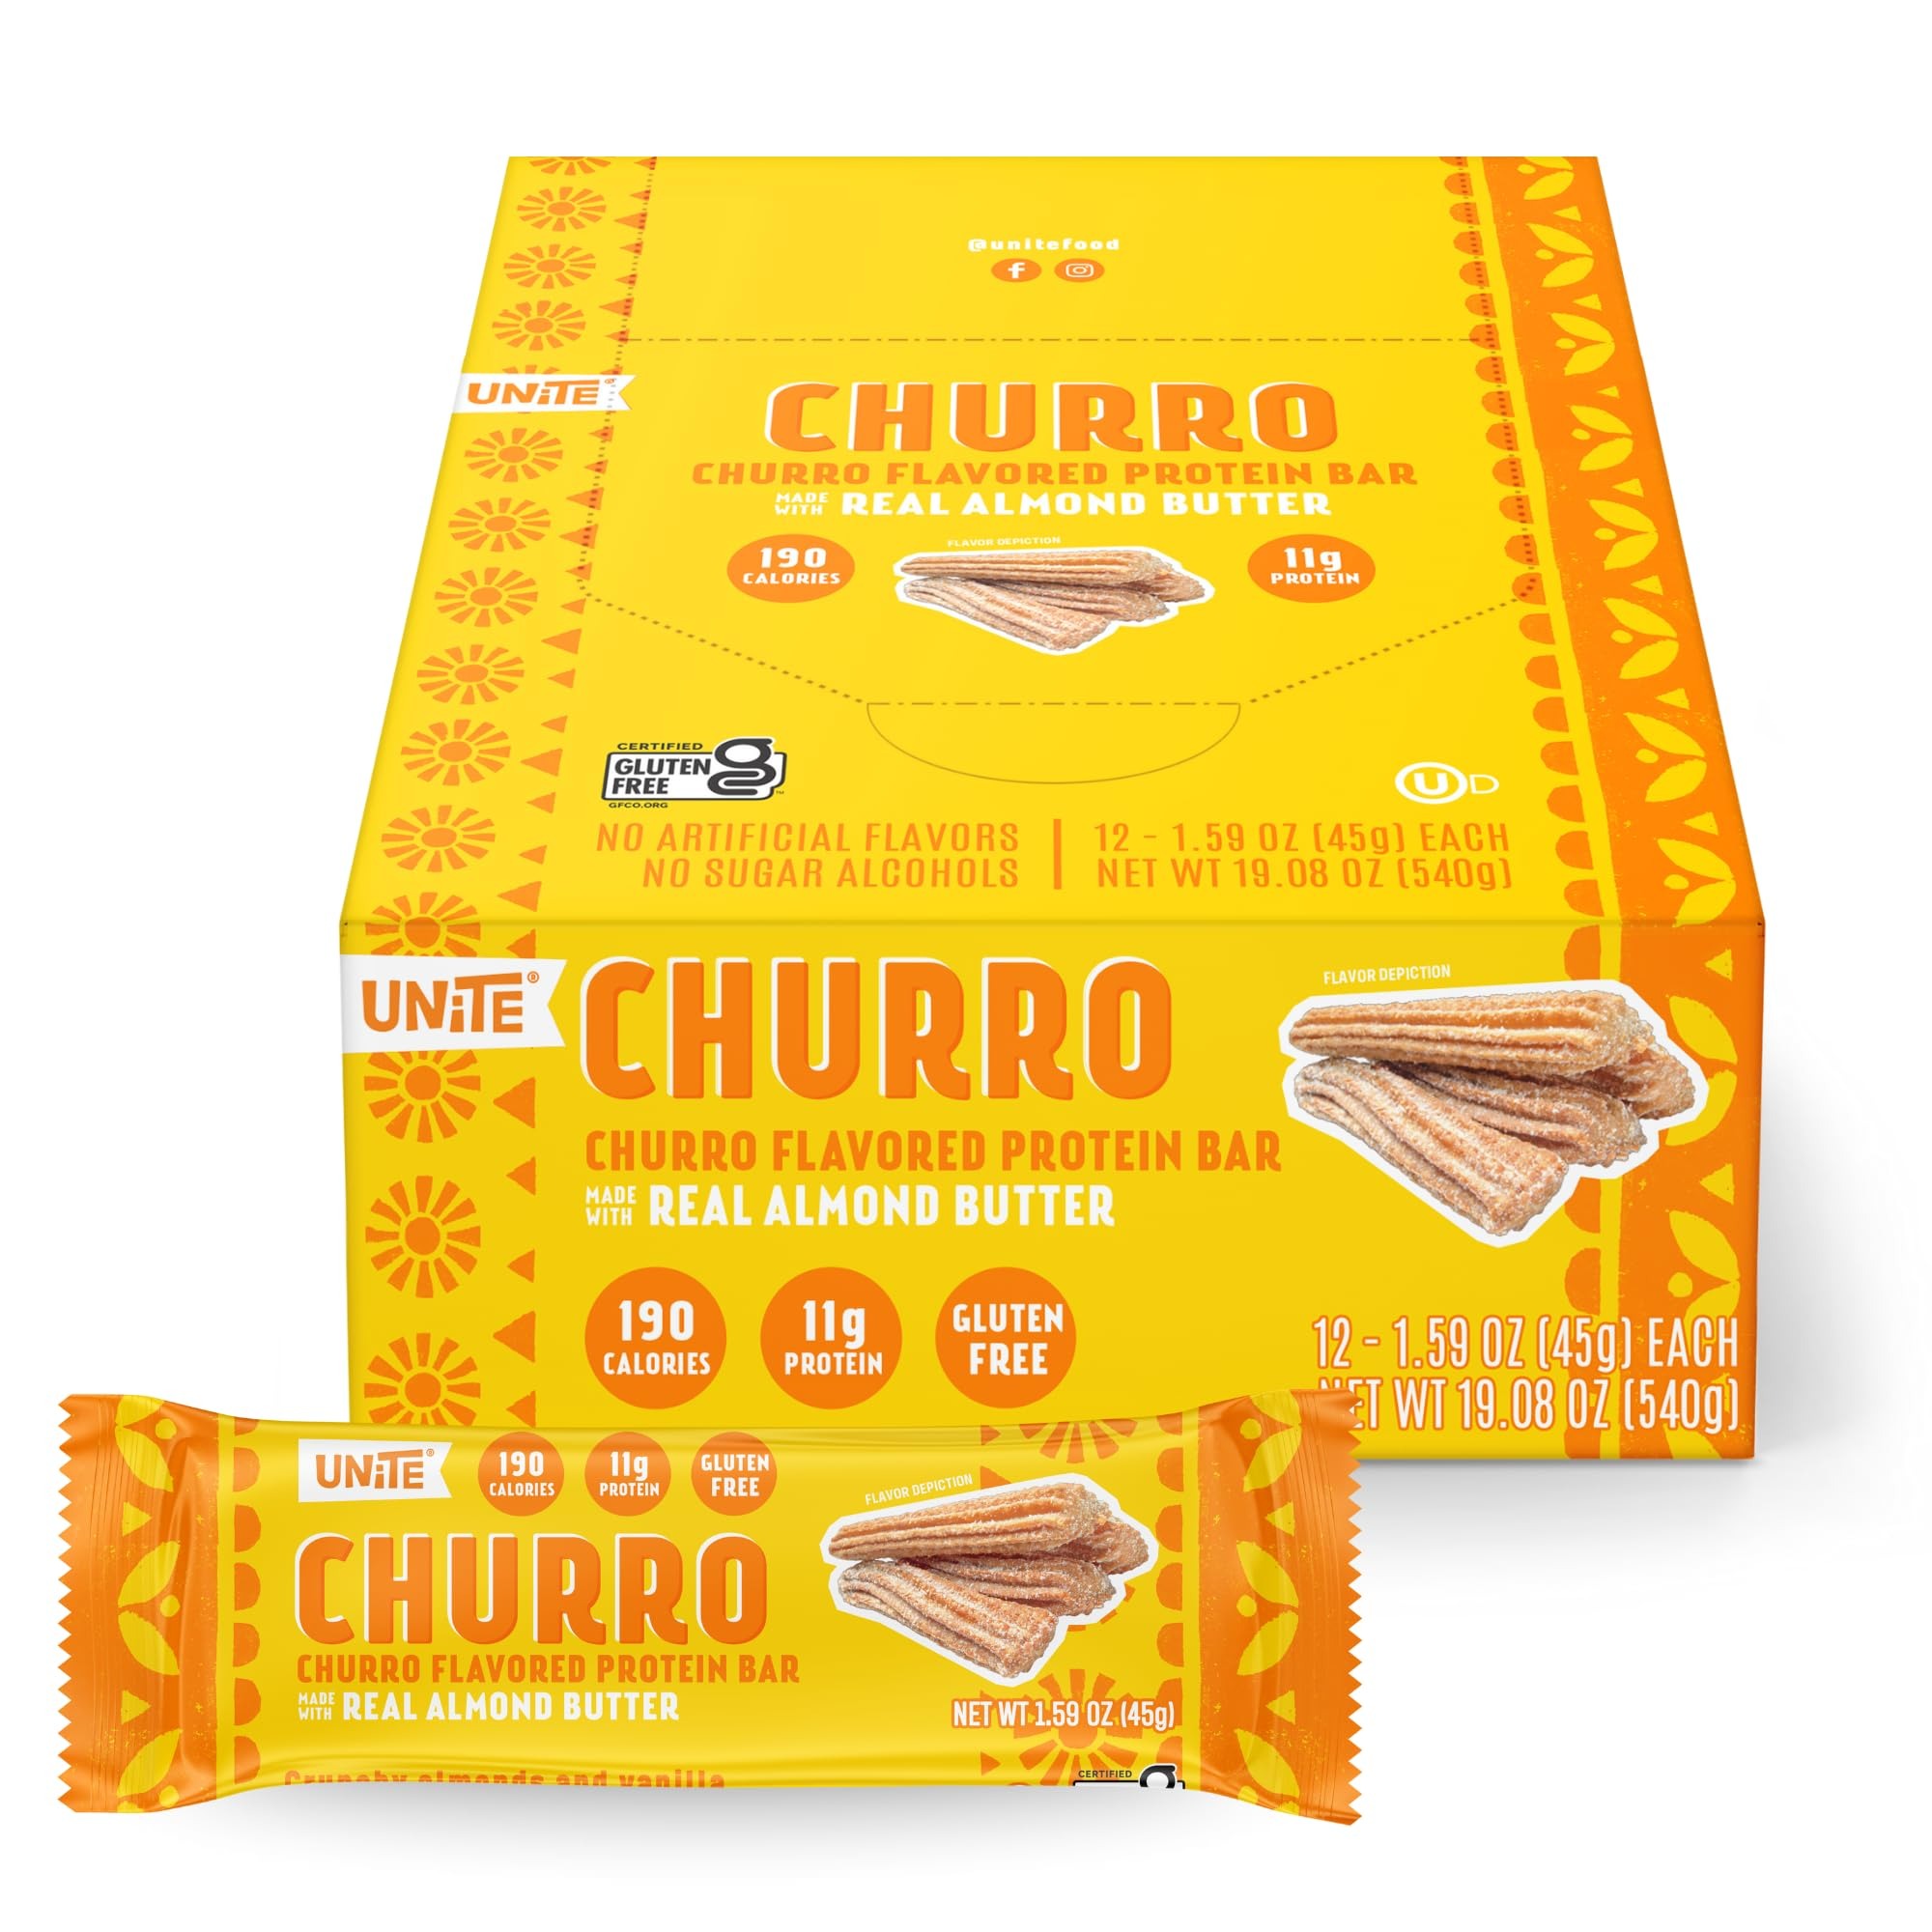
Item Name: UNiTE Churro Protein Bars, 12 Pack, 1.59 Oz a Bar, 10g Protein, No Artificial Sweeteners, Almond Butter, Real Ingredients, Gluten and Soy Free, Portable Snack for Office, Gym, or School
Bullet Point 1: Delicious Churro Flavor: The Churro bar is blends creamy almond butter, vanilla, and cinnamon which give this bar its unique churro flavor. Dates bind it all together and almonds and why crisps give it a crunchy texture that keeps you coming back for more
Bullet Point 2: No Artificial Sweeteners or Flavors: These protein snacks are gluten and soy free, and free of artificial sweeteners and flavors. Along with great nutritional value, offering 10 grams of protein, 5 grams of fiber, and less than 190 calories per bar
Bullet Point 3: On-the-Go, Portable Snack Bars: Individually wrapped for convenience to throw one of these gluten free snacks in your bag and go. An ideal bar for any occasion including travel, lunch, pre or post workout, a nutritious dessert, and more
Bullet Point 4: Made with 10 Grams of Protein: These healthy snacks for adults and kids are a good protein source with 10 grams from whey, almonds, and hemp seeds, providing energy you need along with a great taste
Bullet Point 5: Inspired by Real Places: These high protein bars feature international flavors for your daily adventures, wherever you may go. Made with wholesome, real food ingredients and always gluten-free\
Product Description: <p>UNiTE Churro Protein Bars, 12 Pack, 1.59 Oz Each Bar</p> <p>Experience the cinnamon-sugar delight of the Churro UNiTE protein bar—crafted with creamy almond butter, vanilla, and cinnamon for an irresistibly nostalgic flavor. Dates bind it all together, while almonds and whey crisps add the perfect crunchy texture. Packed with 11 grams of protein and 5 grams of fiber, each bar delivers satisfying nutrition without artificial sweeteners or flavors. Gluten- and soy-free, this guilt-free indulgence fuels your day with only 190 calories per bar. Whether you're grabbing a quick snack, refueling post-workout, or treating yourself to a better-for-you dessert, these individually wrapped bars are the perfect on-the-go treat.</p> <p>UNiTE Foods is shaking up the protein bar industry with bold, globally inspired flavors like Churro, Mexican Hot Chocolate, and Bubble Tea—bringing excitement and inclusivity to wellness. UNiTE is proud to be a woman-owned brand on a mission to ensure everyone feels represented in the world of nutrition. Enjoy the taste you love with the cultural flavors that make UNiTE truly unique!</p>
Value: 12.0
Unit: Count

Price: 30.335